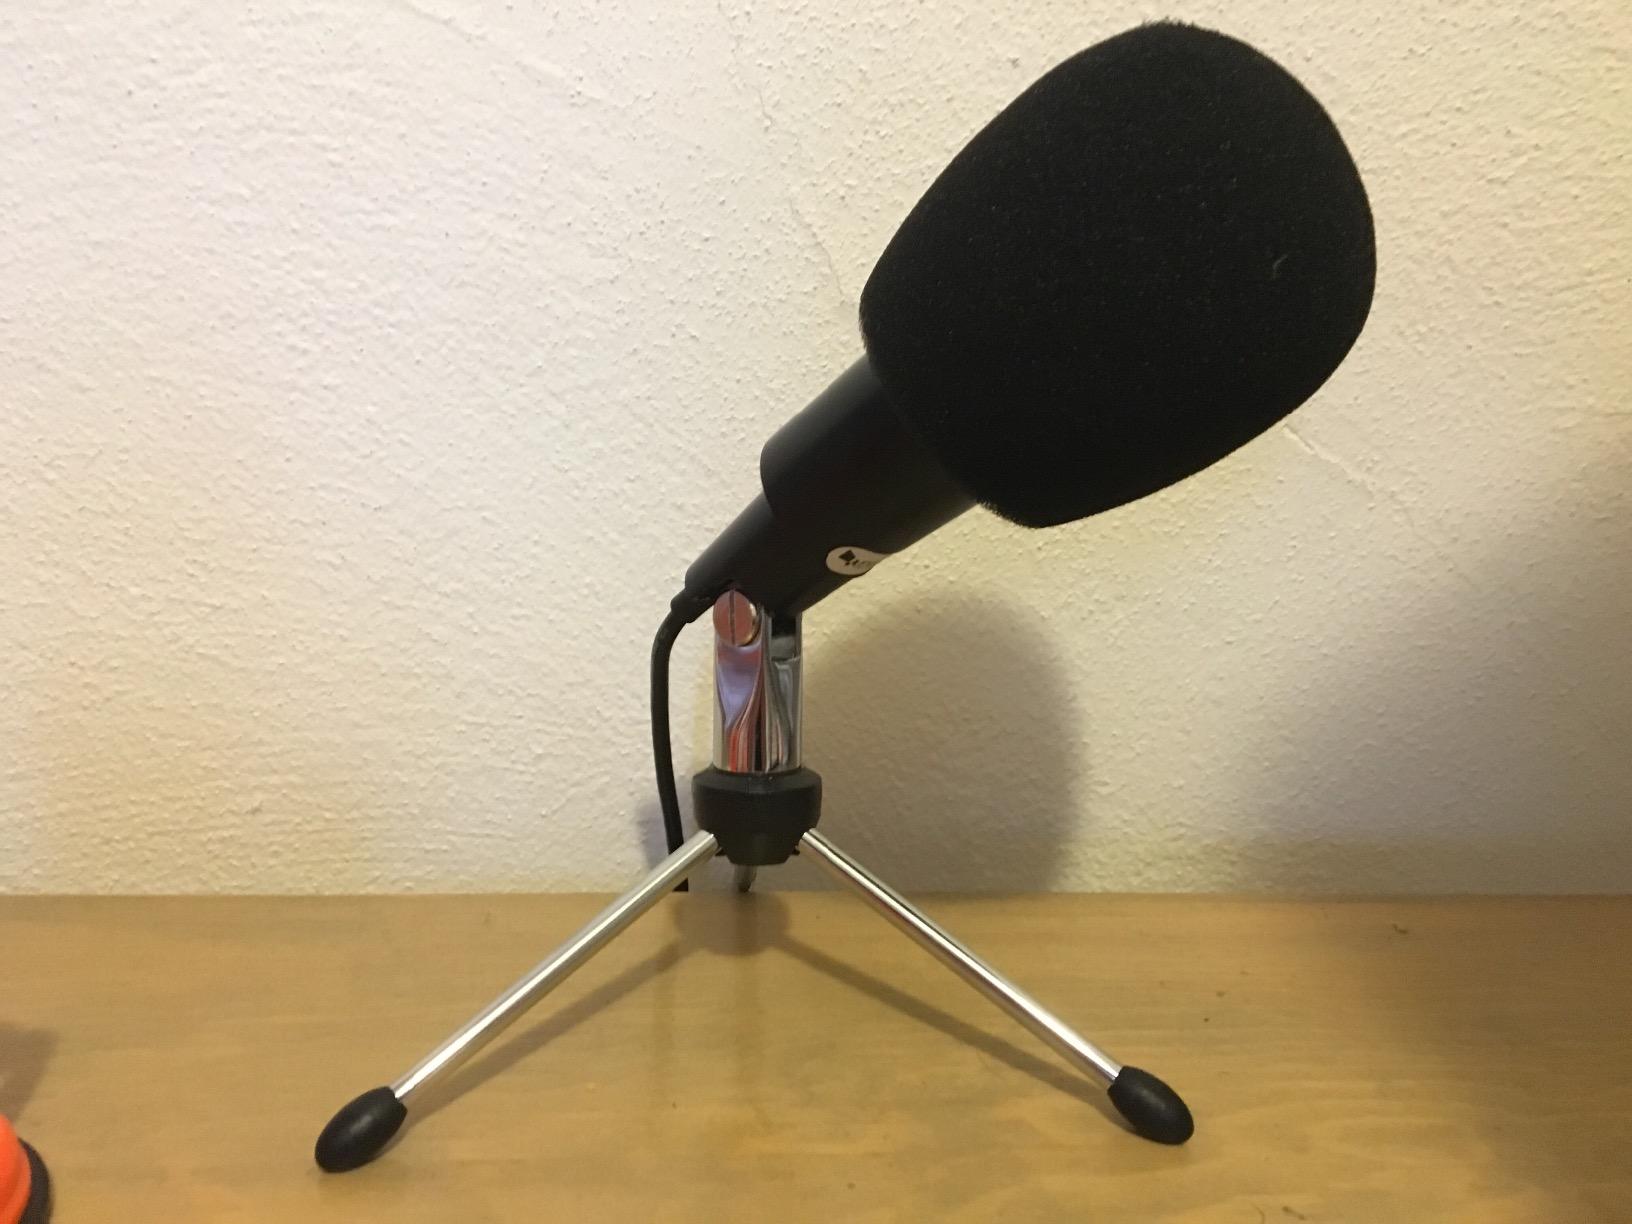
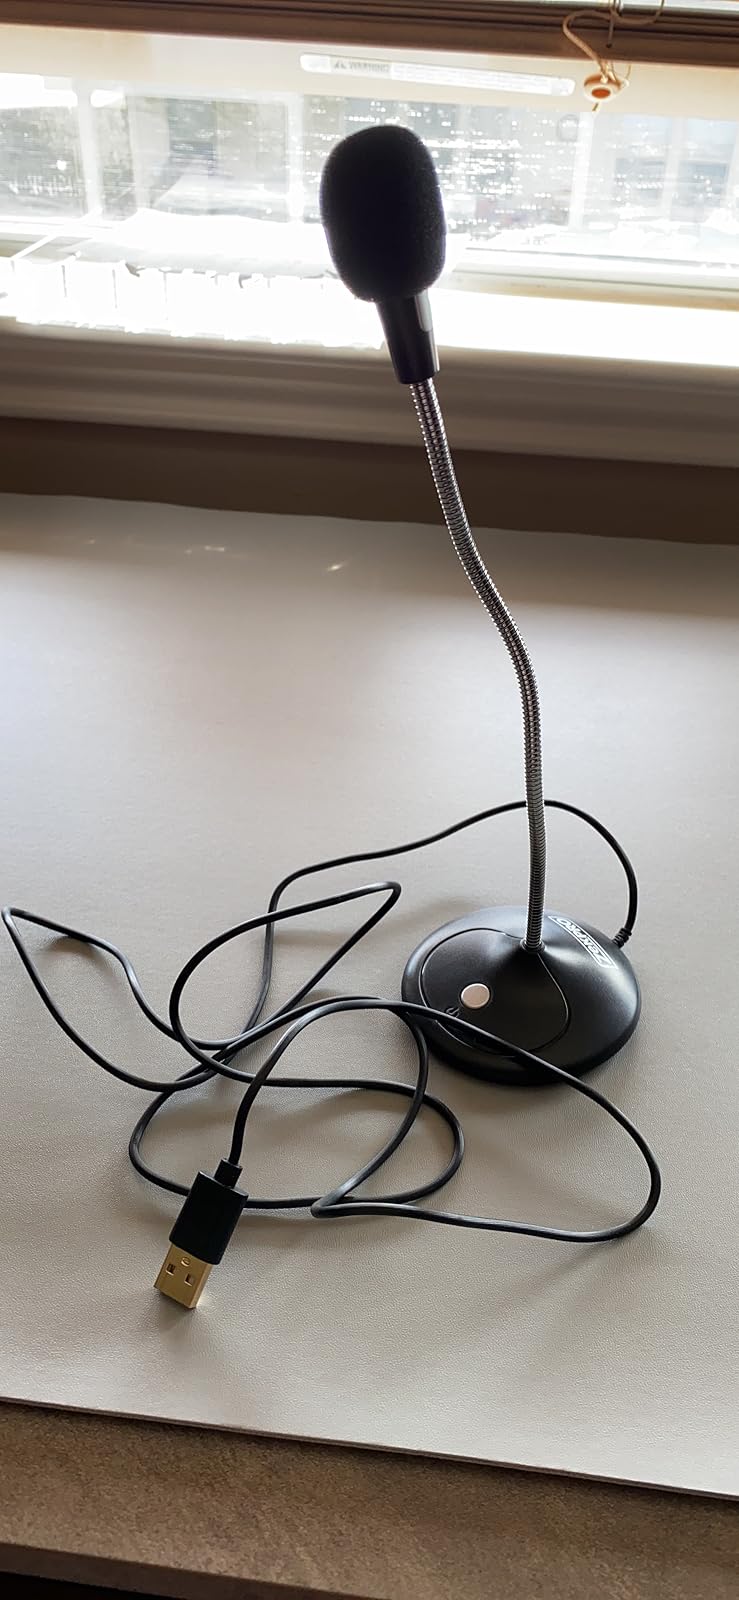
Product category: microphone
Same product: no